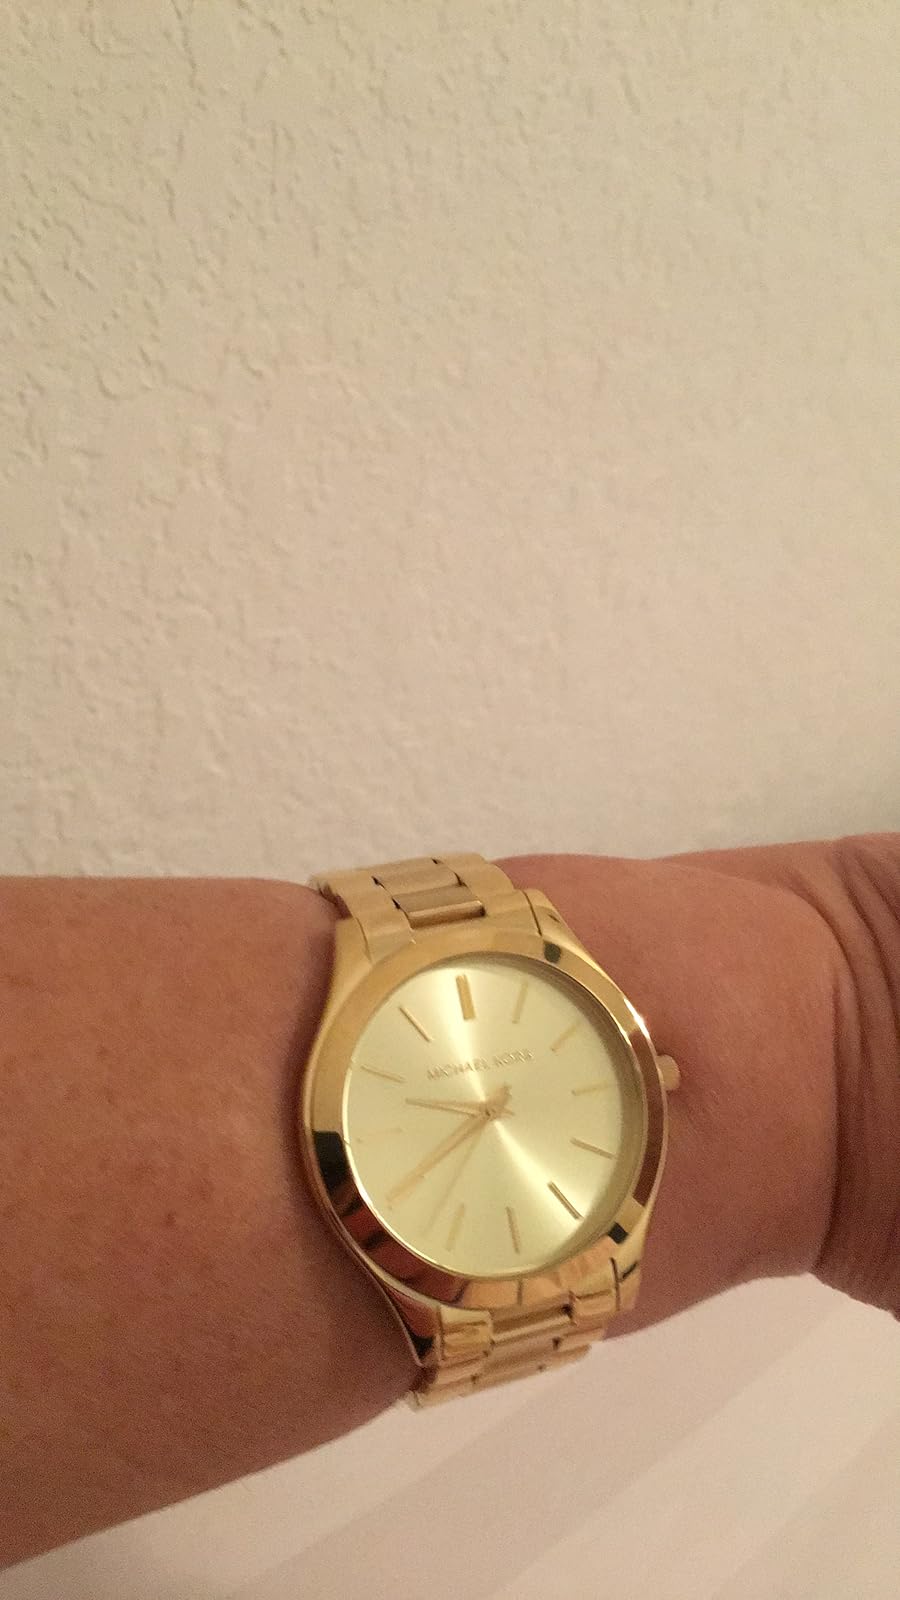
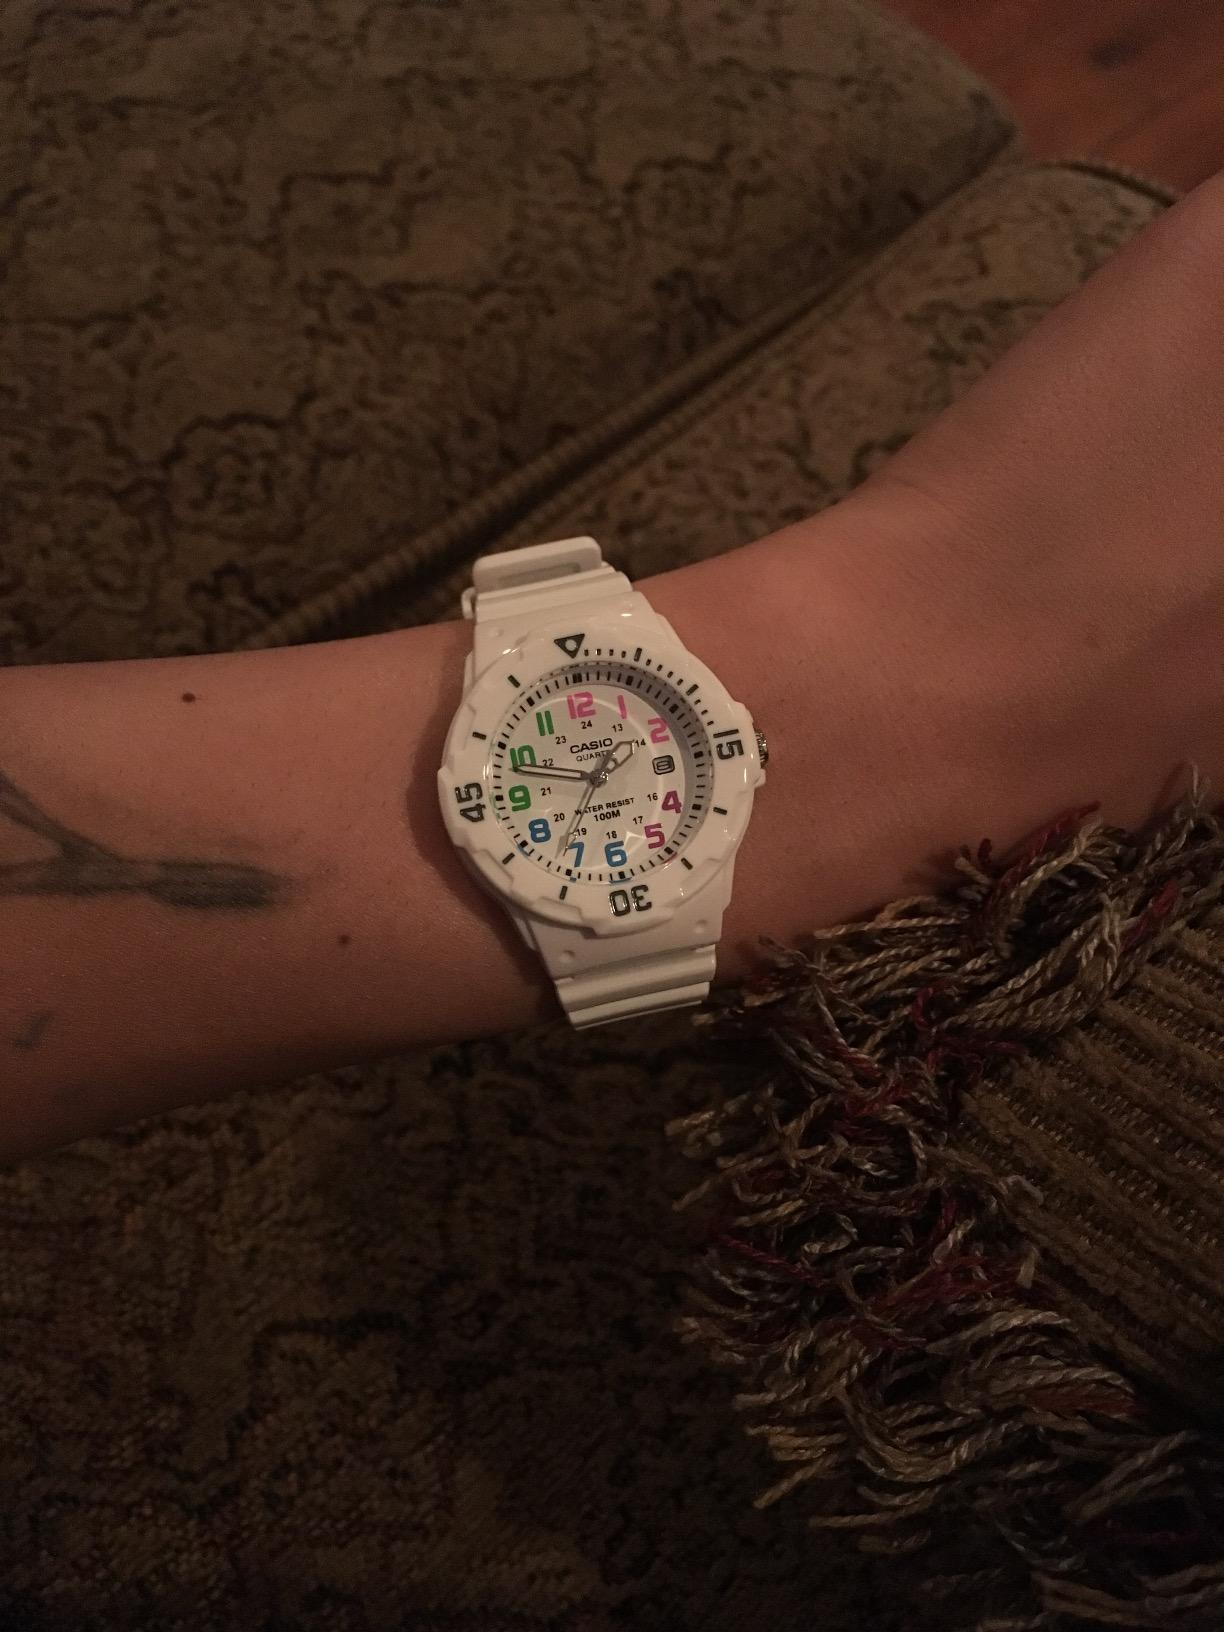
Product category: accessories_watch
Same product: no